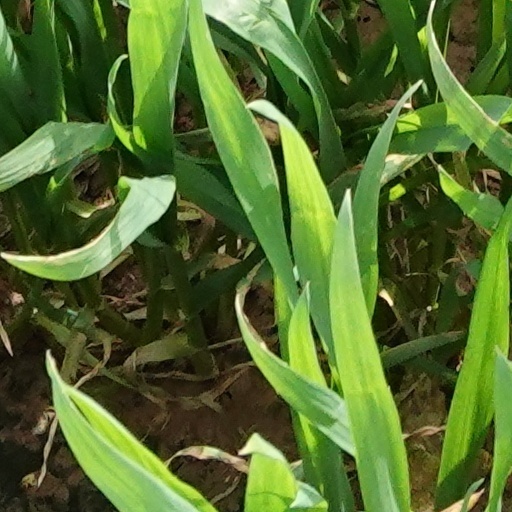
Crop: wheat